Angels with Dirty Faces

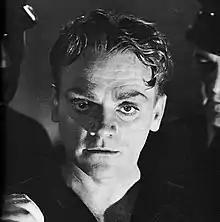
Cagney in the famous final walk

Rowland Brown wrote the scenario for "Angels with Dirty Faces" in August, 1937. He was known in Hollywood for writing and directing a number of crime films in the early 1930s, including "The Doorway to Hell" and "Quick Millions". He presented the story to Mervyn LeRoy, who was keen to direct a "vehicle" starring the Dead End Kids, a group of young actors from New York. Brown and LeRoy tried unsuccessfully to negotiate a fee for the scenario.